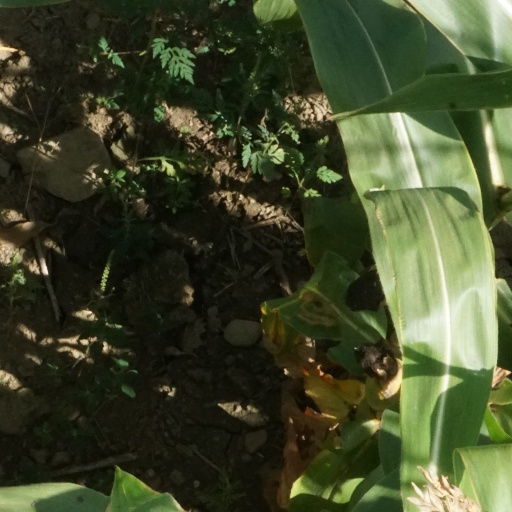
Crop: maize; corn